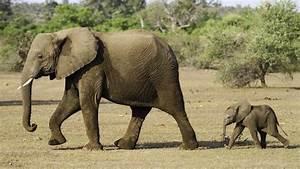
elephant